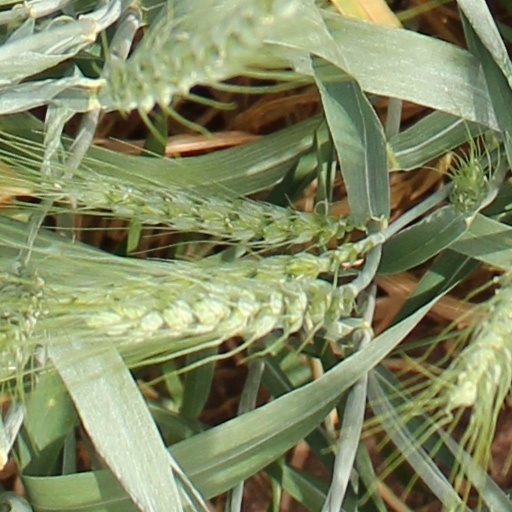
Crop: wheat